Contact mechanics

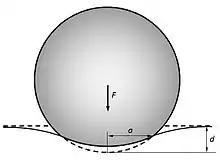
Contact of an elastic sphere with an elastic half-space

An elastic sphere of radius formula_1 indents an elastic half-space where total deformation is formula_2, causing a contact area of radius